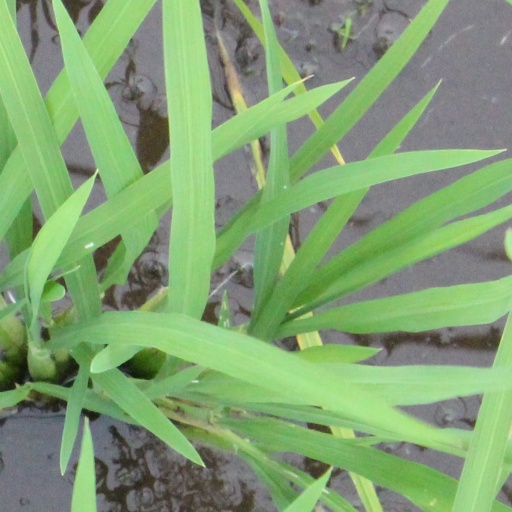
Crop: rice